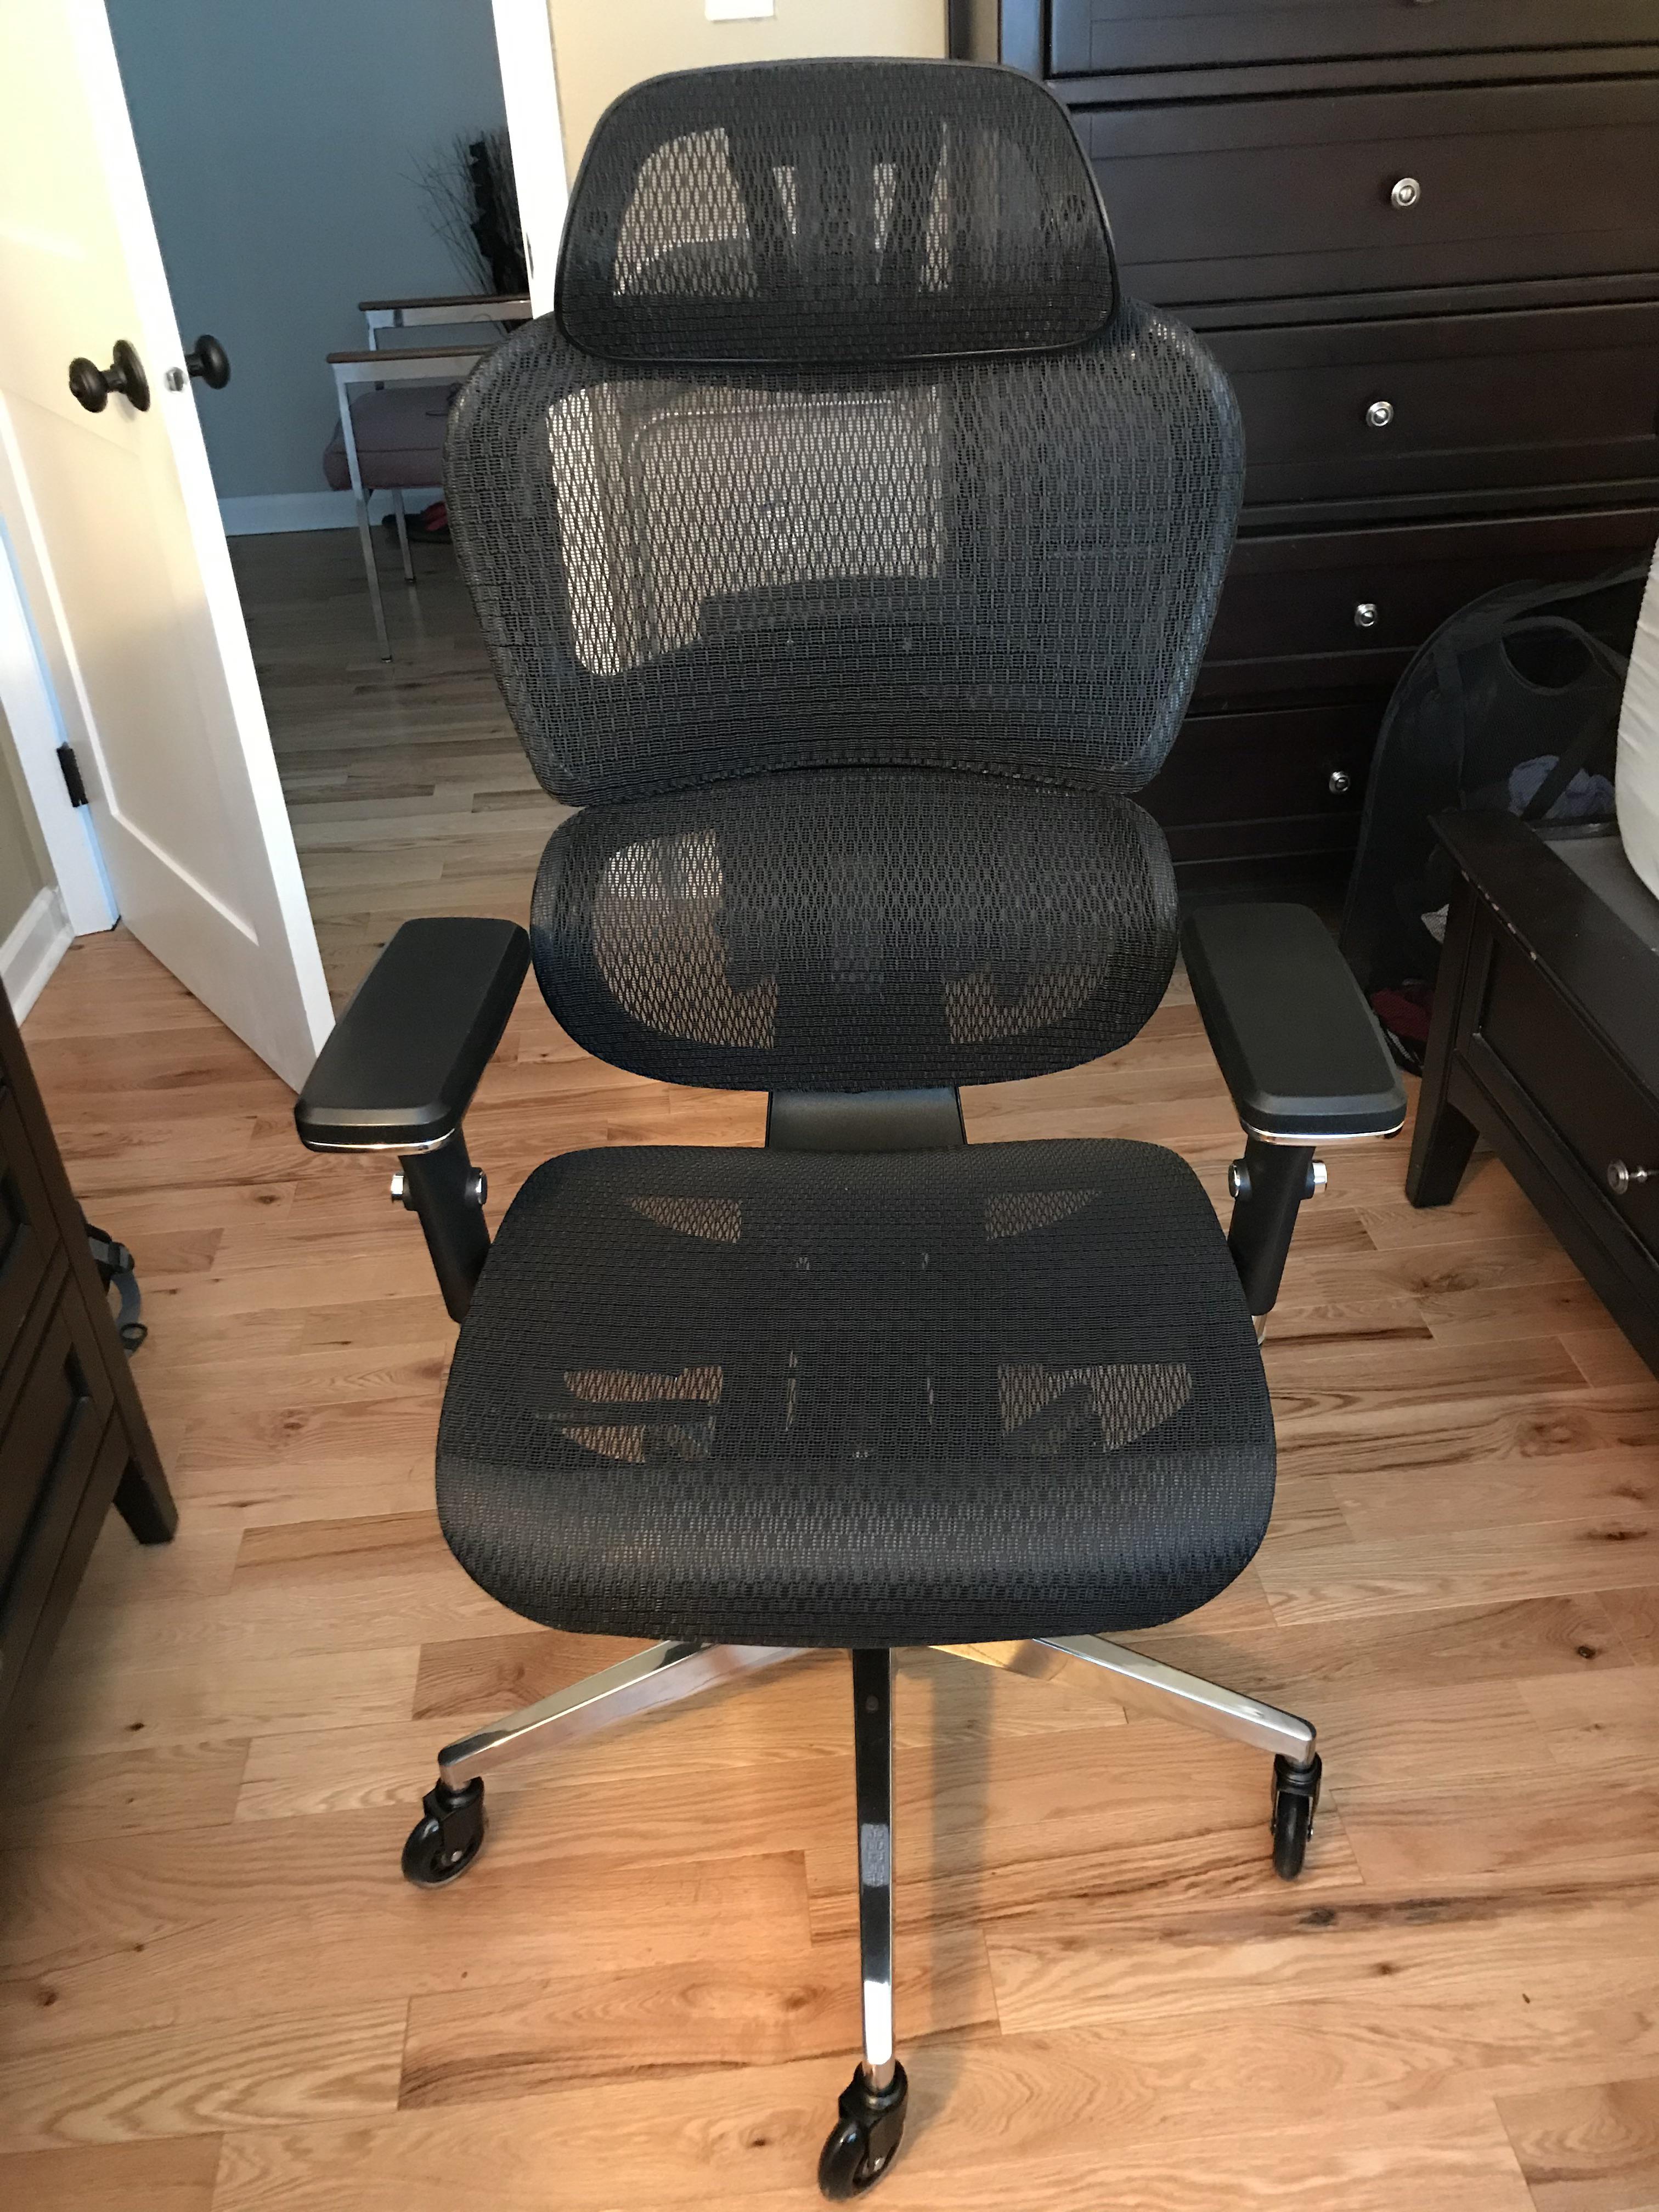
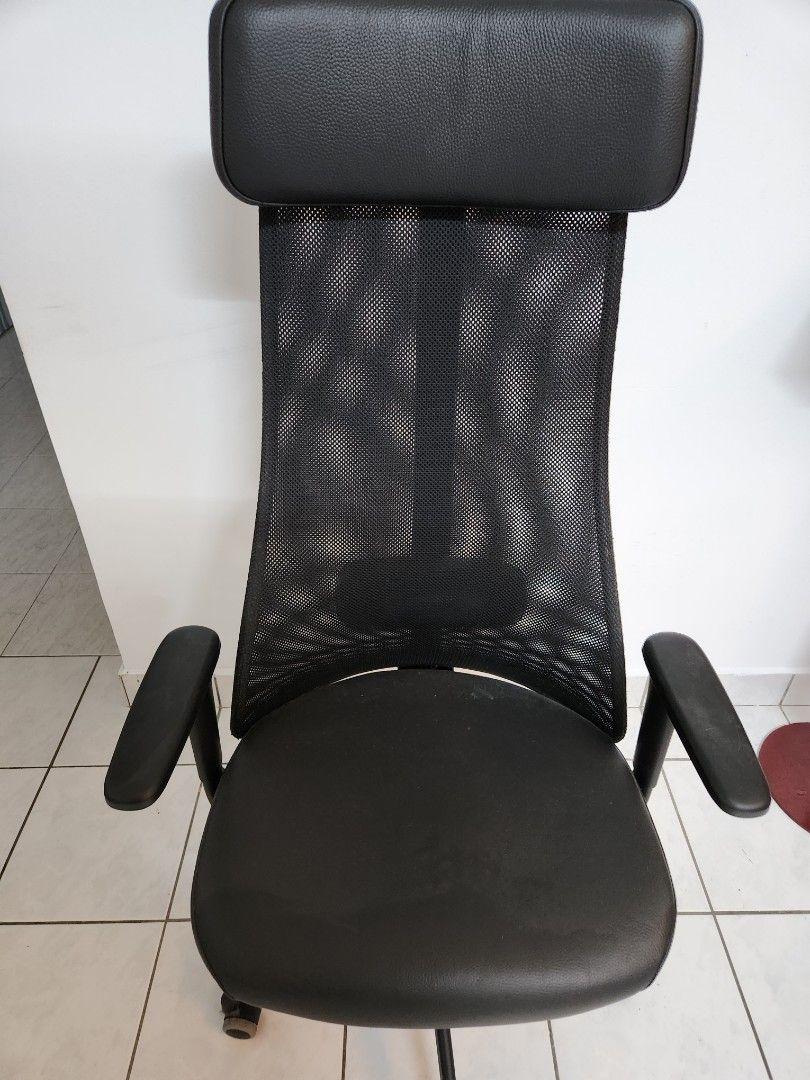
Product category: items_chair
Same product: no